Mar Lodge Estate

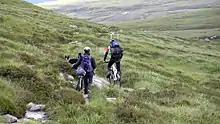
Mountain bikers between Glen Dee and Glen Luibeg

The Easter Charitable Trust's contribution towards the purchase was conditional, requiring that "NTS shall make continuous and constant efforts to dissuade, and where possible to prohibit, the use of mechanical or wheeled vehicles". The Trust initially considered that this stipulation also applied to bicycles, and signs were erected in various parts of the estate to state that the NTS has a policy of actively discouraging bike access, without actually stating that they were prohibited (outright prohibition would be contrary to the Land Reform Act (Scotland) 2003). In 2001 this policy was revised to allow bicycles to access "as far as [NTS] drive their Land Rovers".